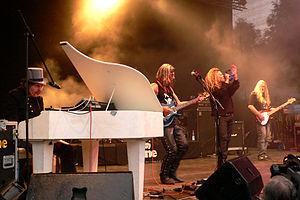
Jane est un groupe de krautrock allemand, originaire de Hanovre. Après sa scission en 1982 à la suite de divergences, le groupe se scinde en deux groupes ; Peter Panka's Jane d'un côté, et Mother Jane de l'autre.